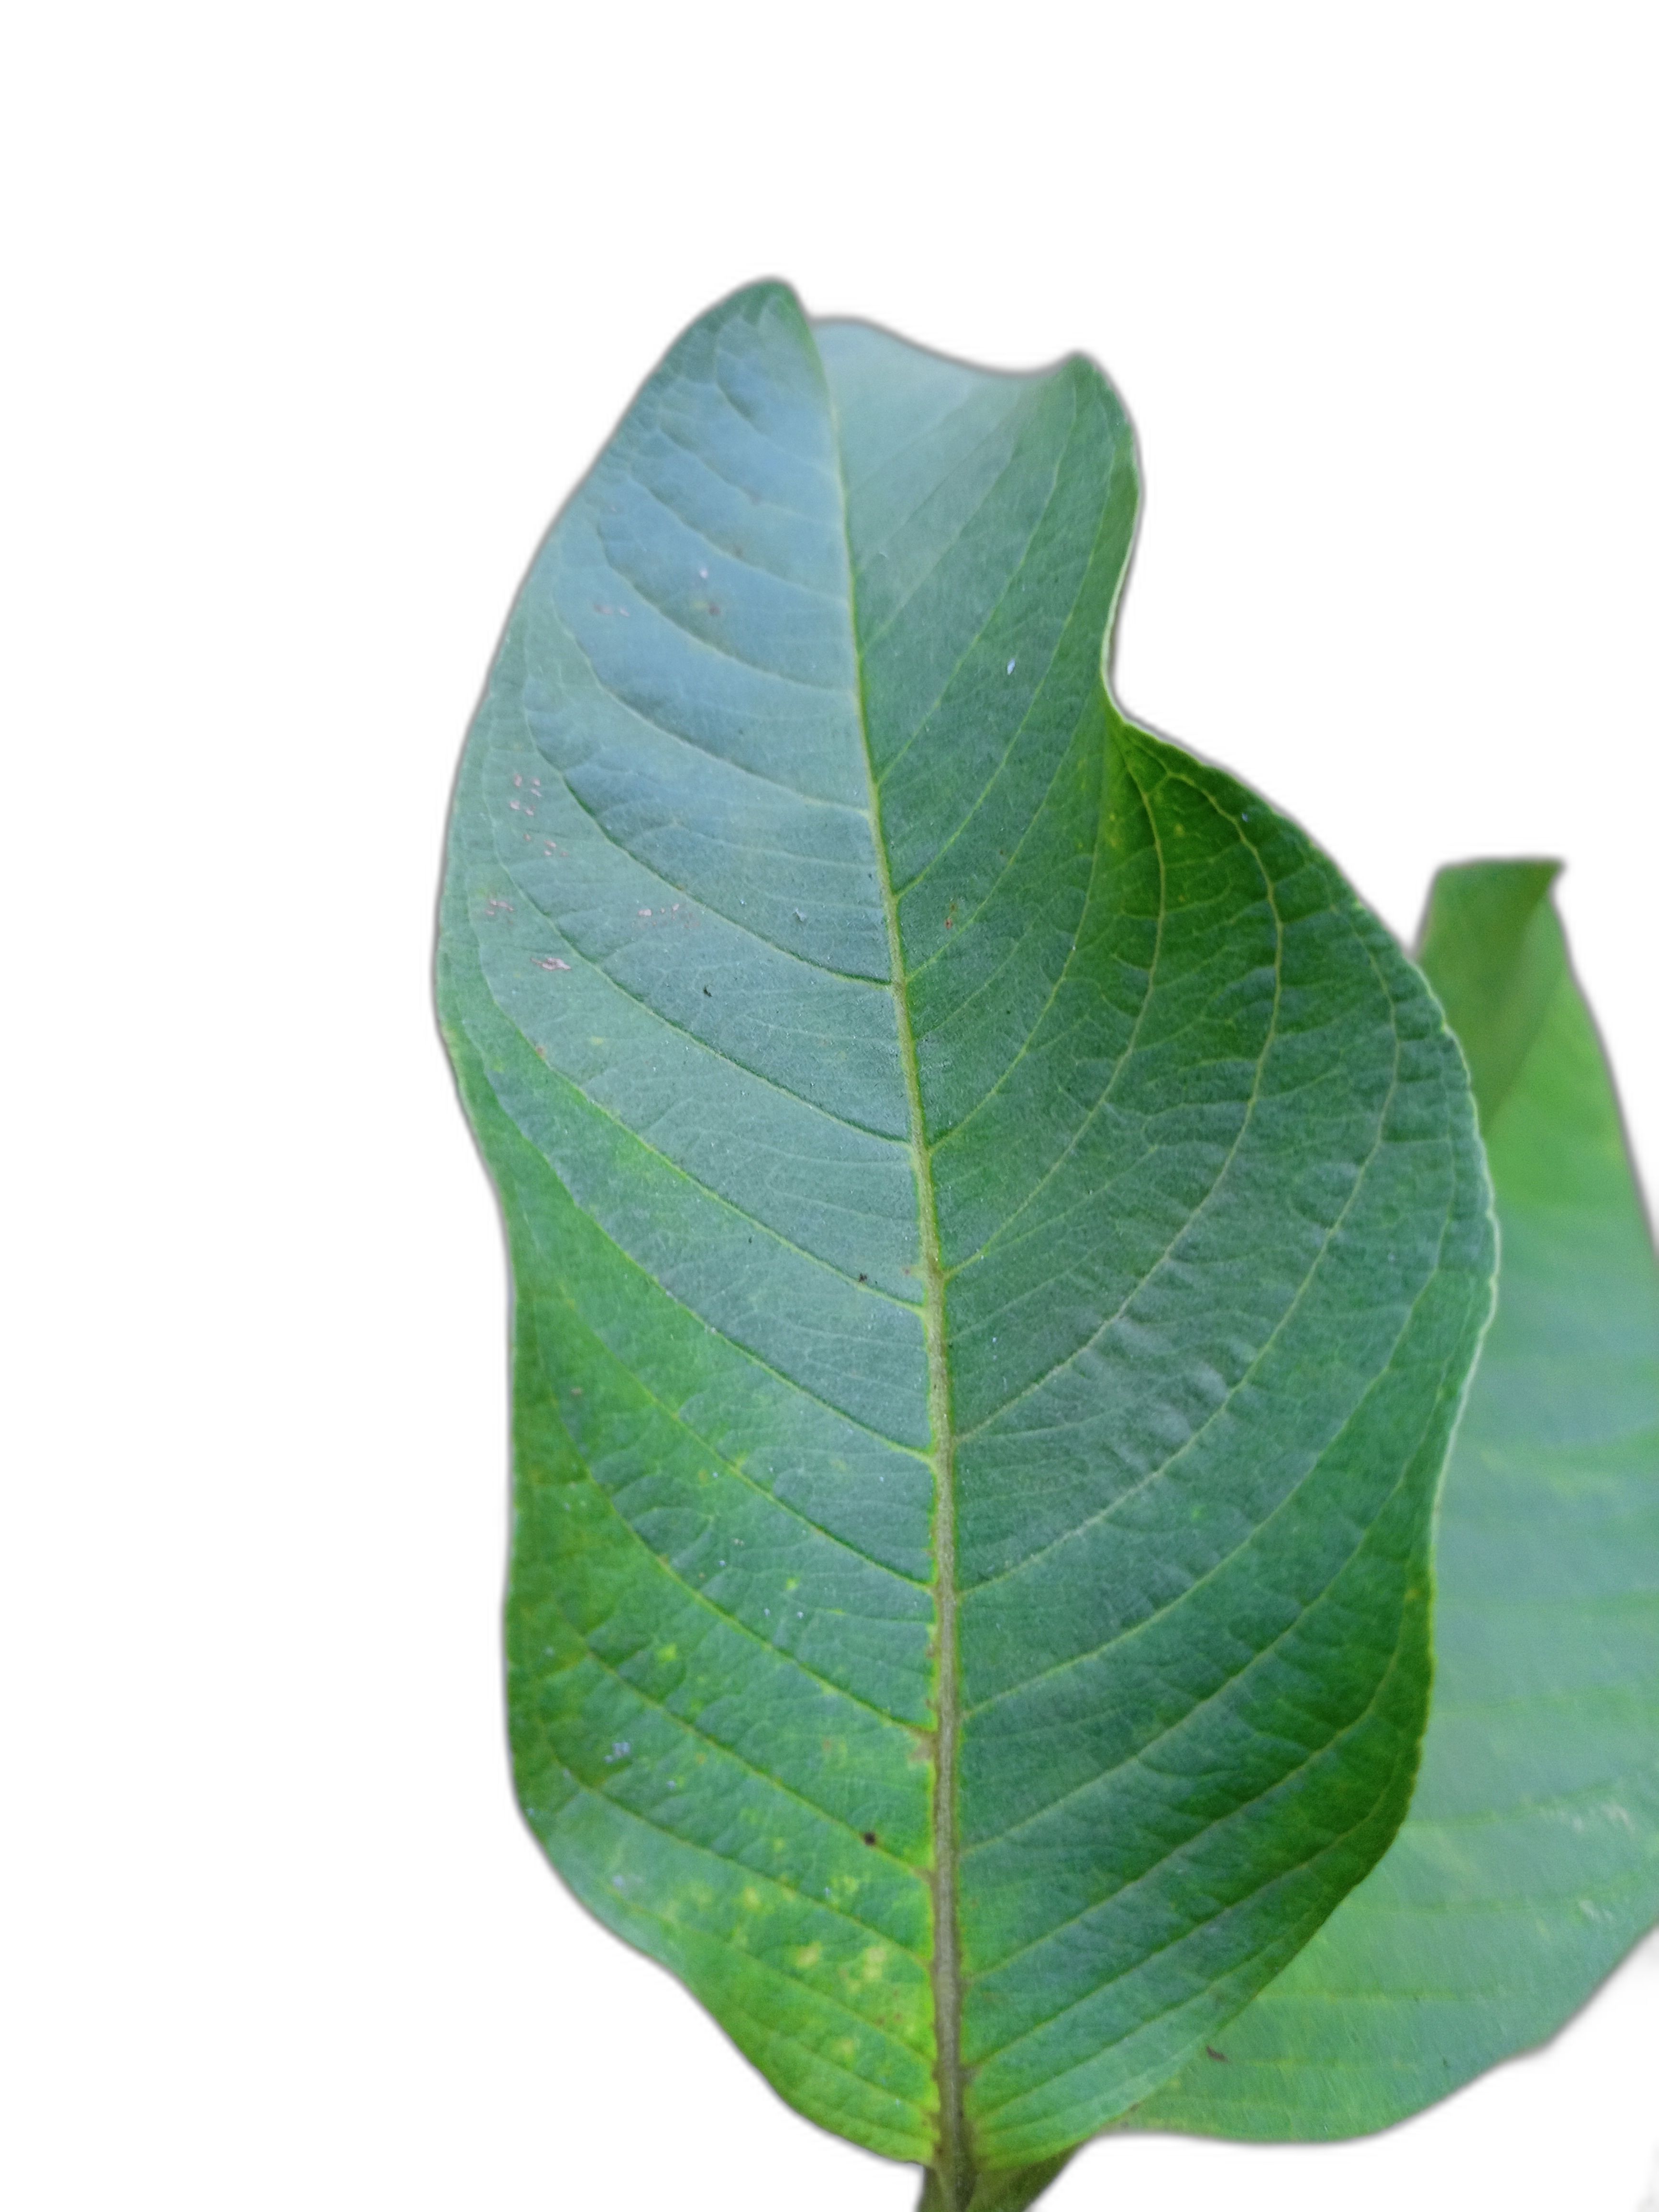
Plant part: leaf
Disease: Healthy